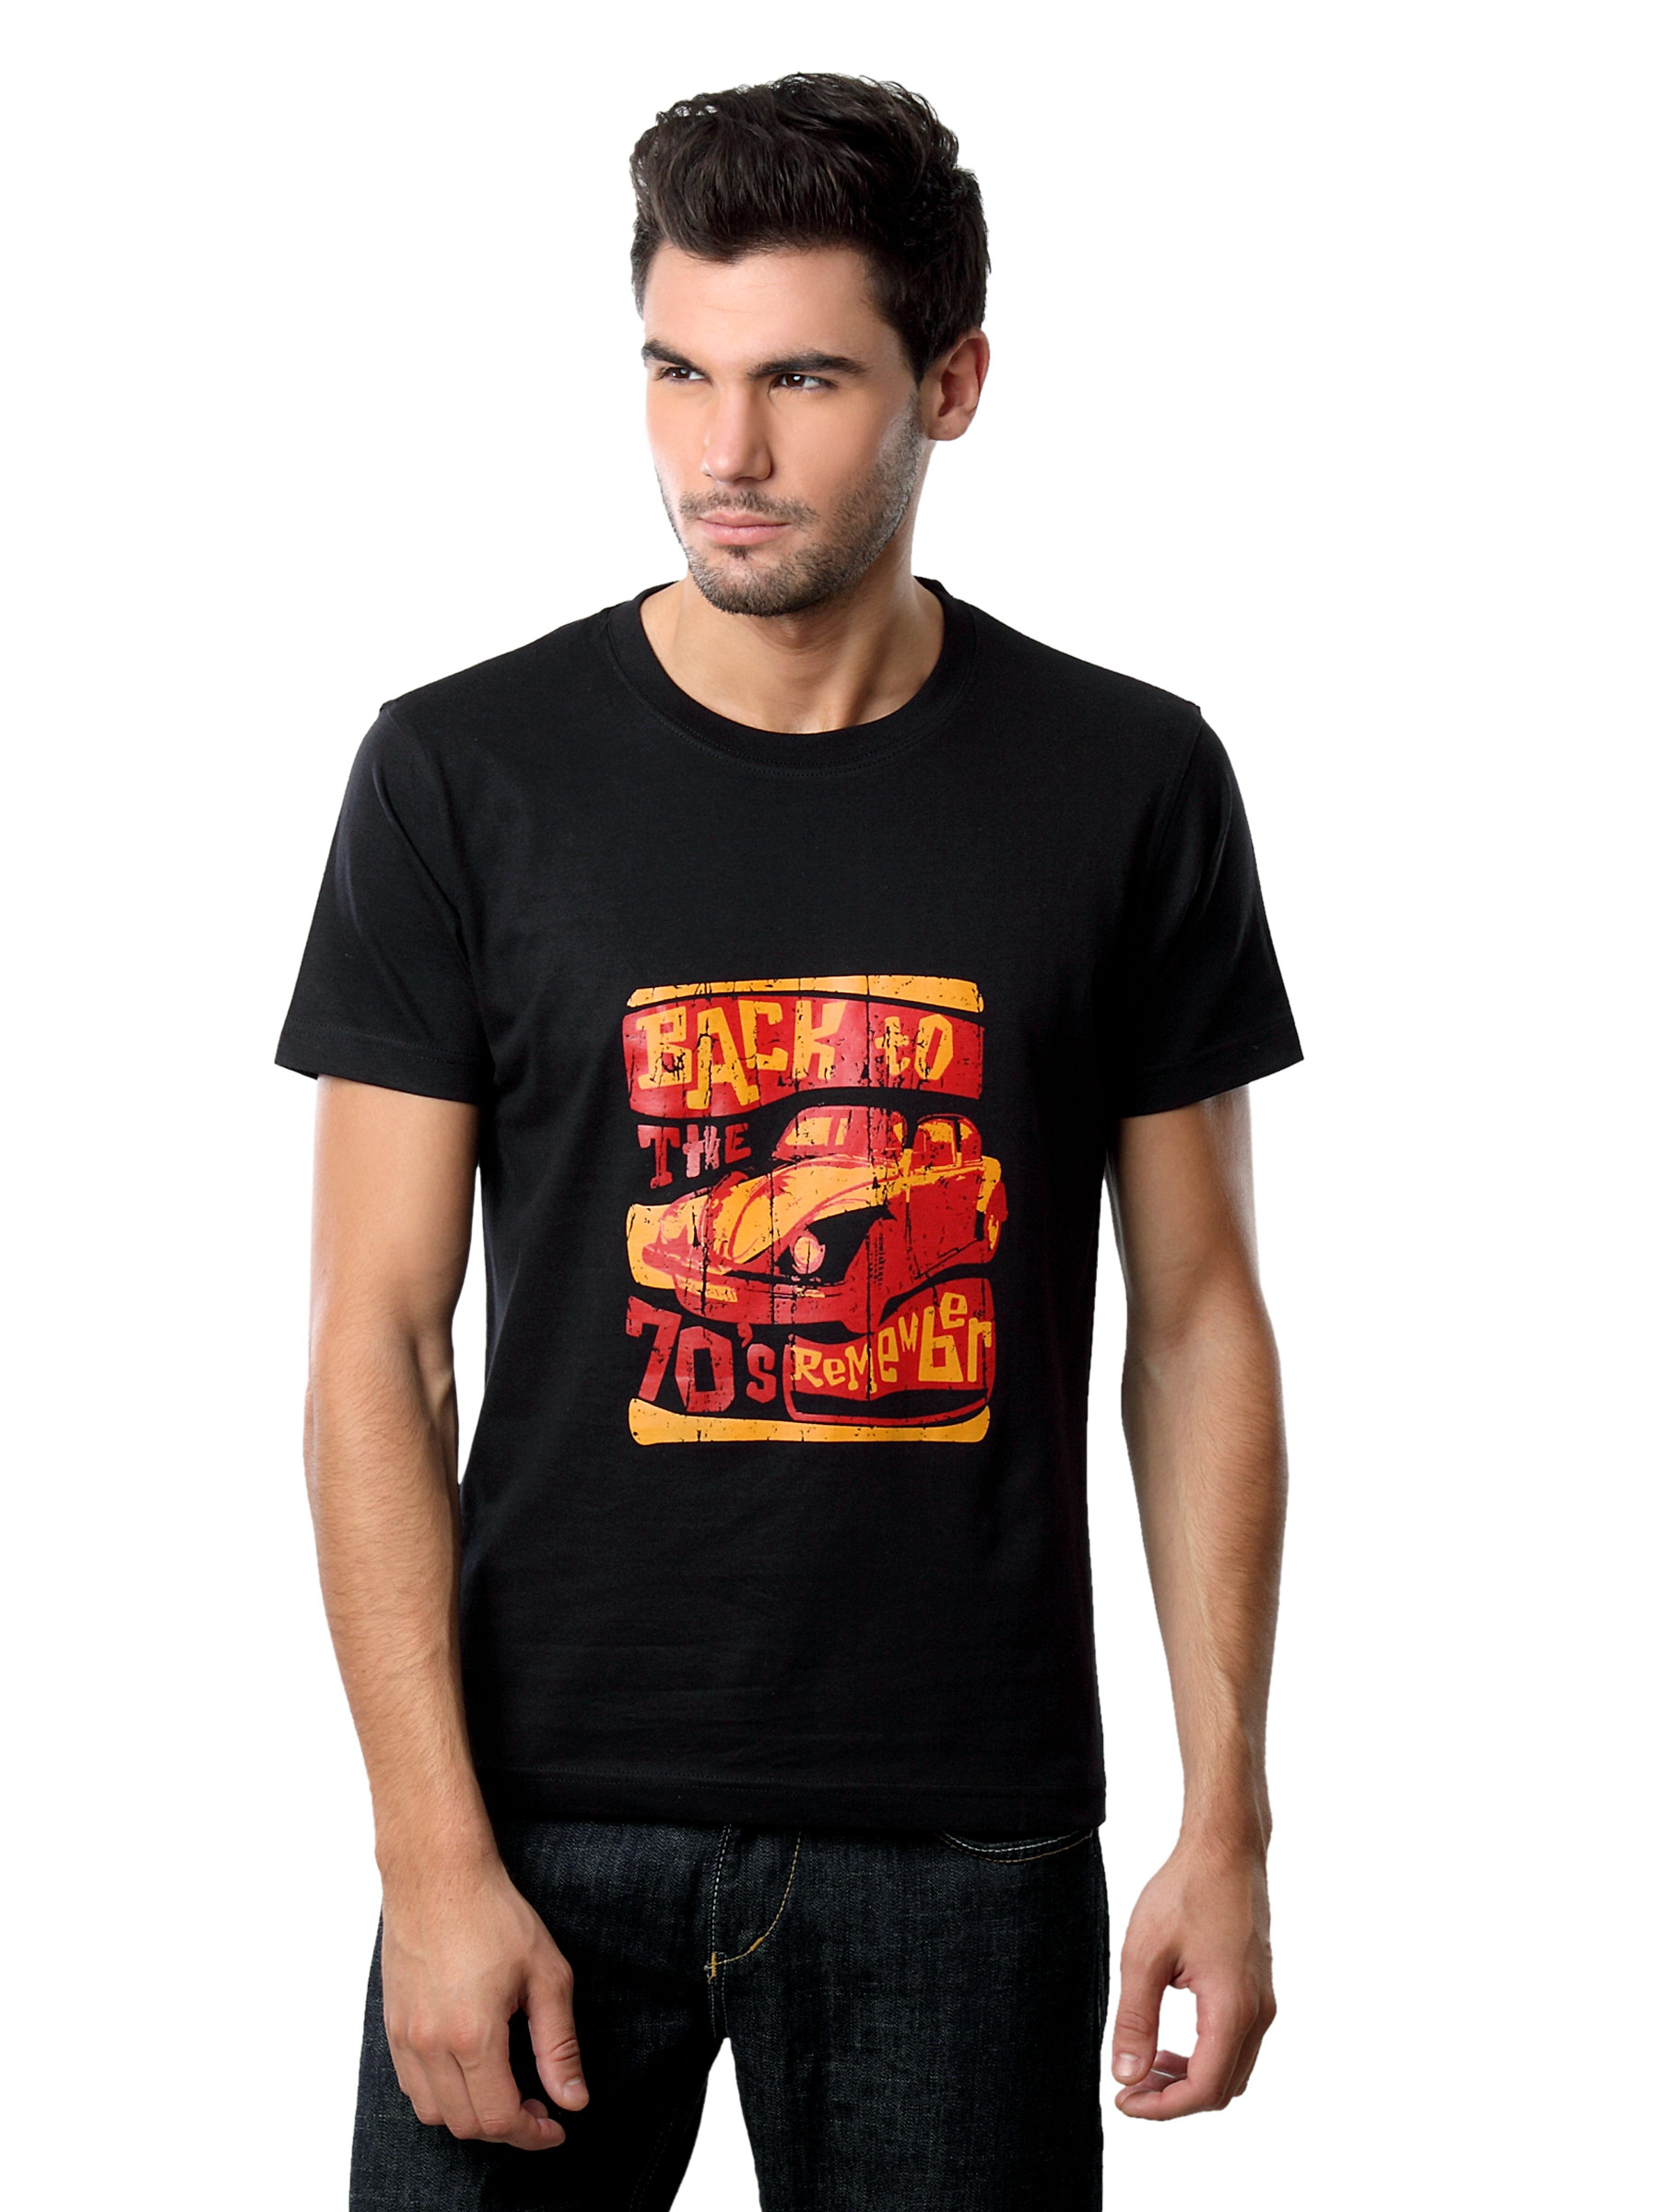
Myntra Men Back To The 70s Black T-shirt
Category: Apparel / Topwear / Tshirts
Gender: Men
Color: Black
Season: Summer 2012
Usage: Casual